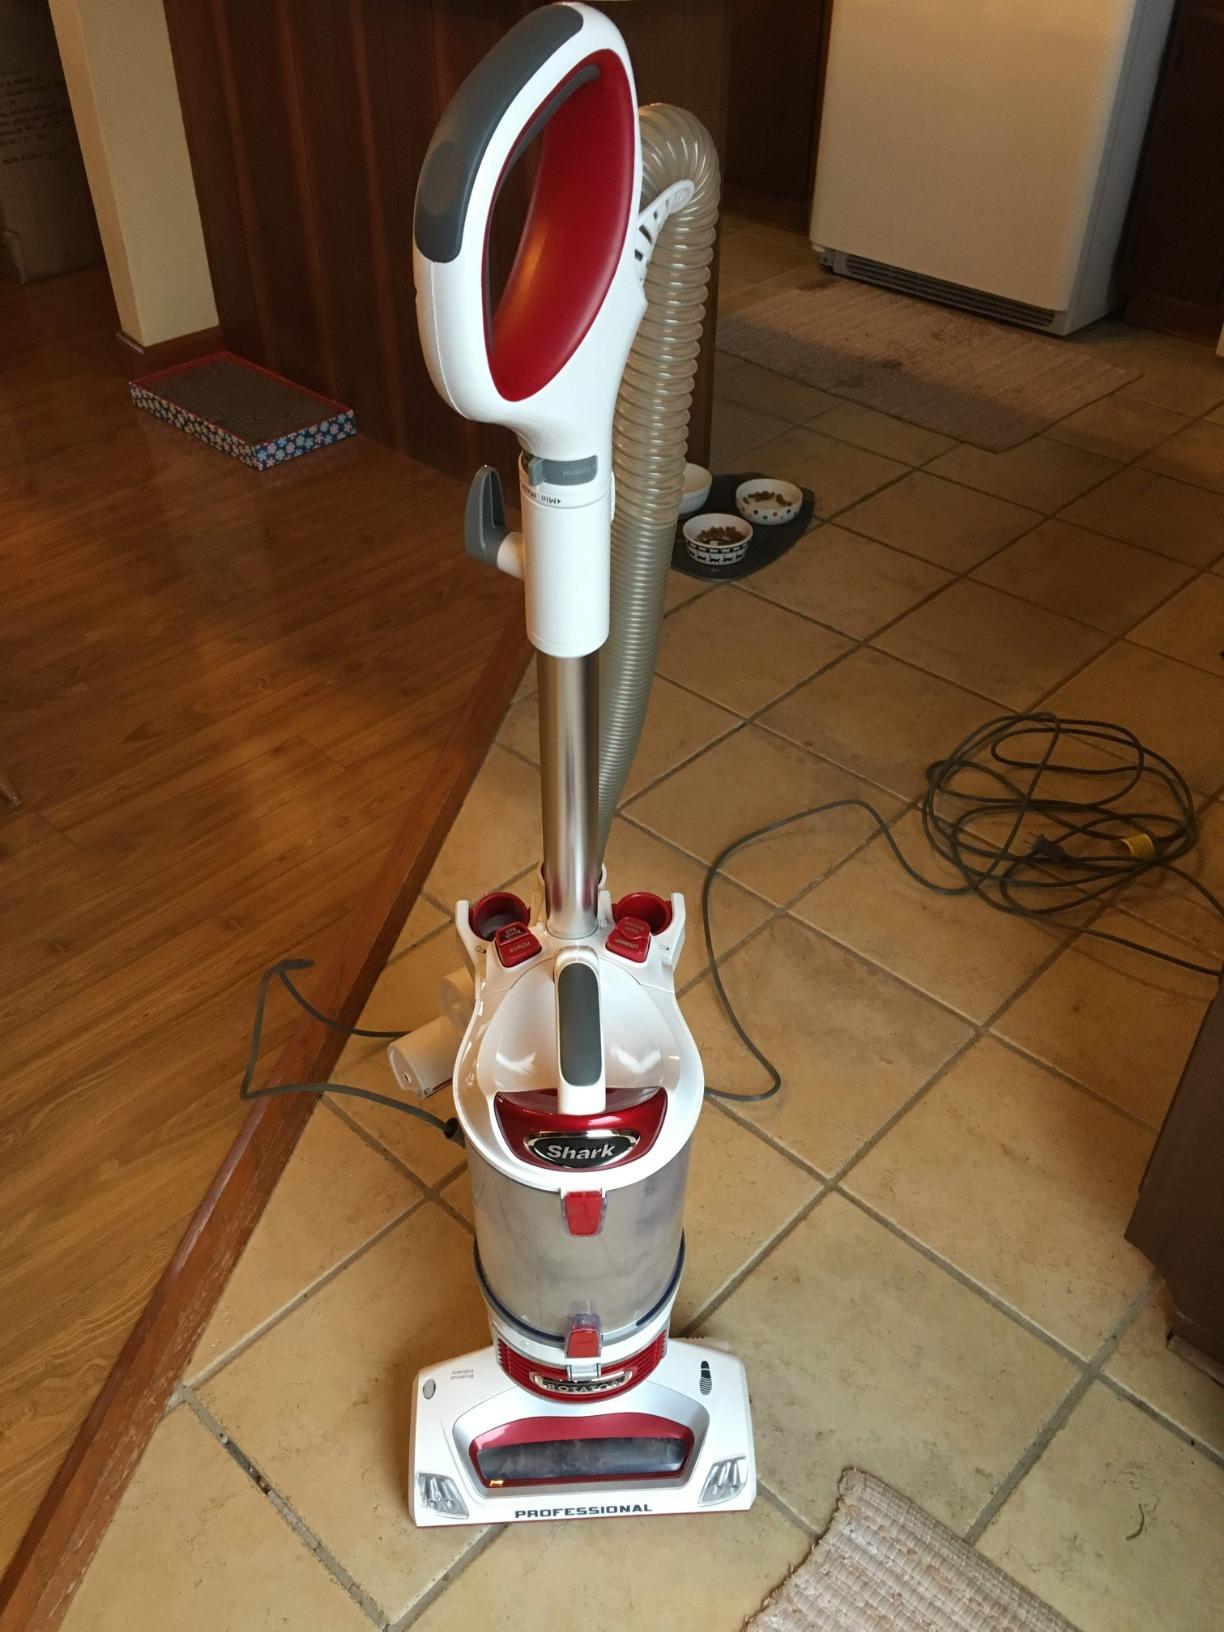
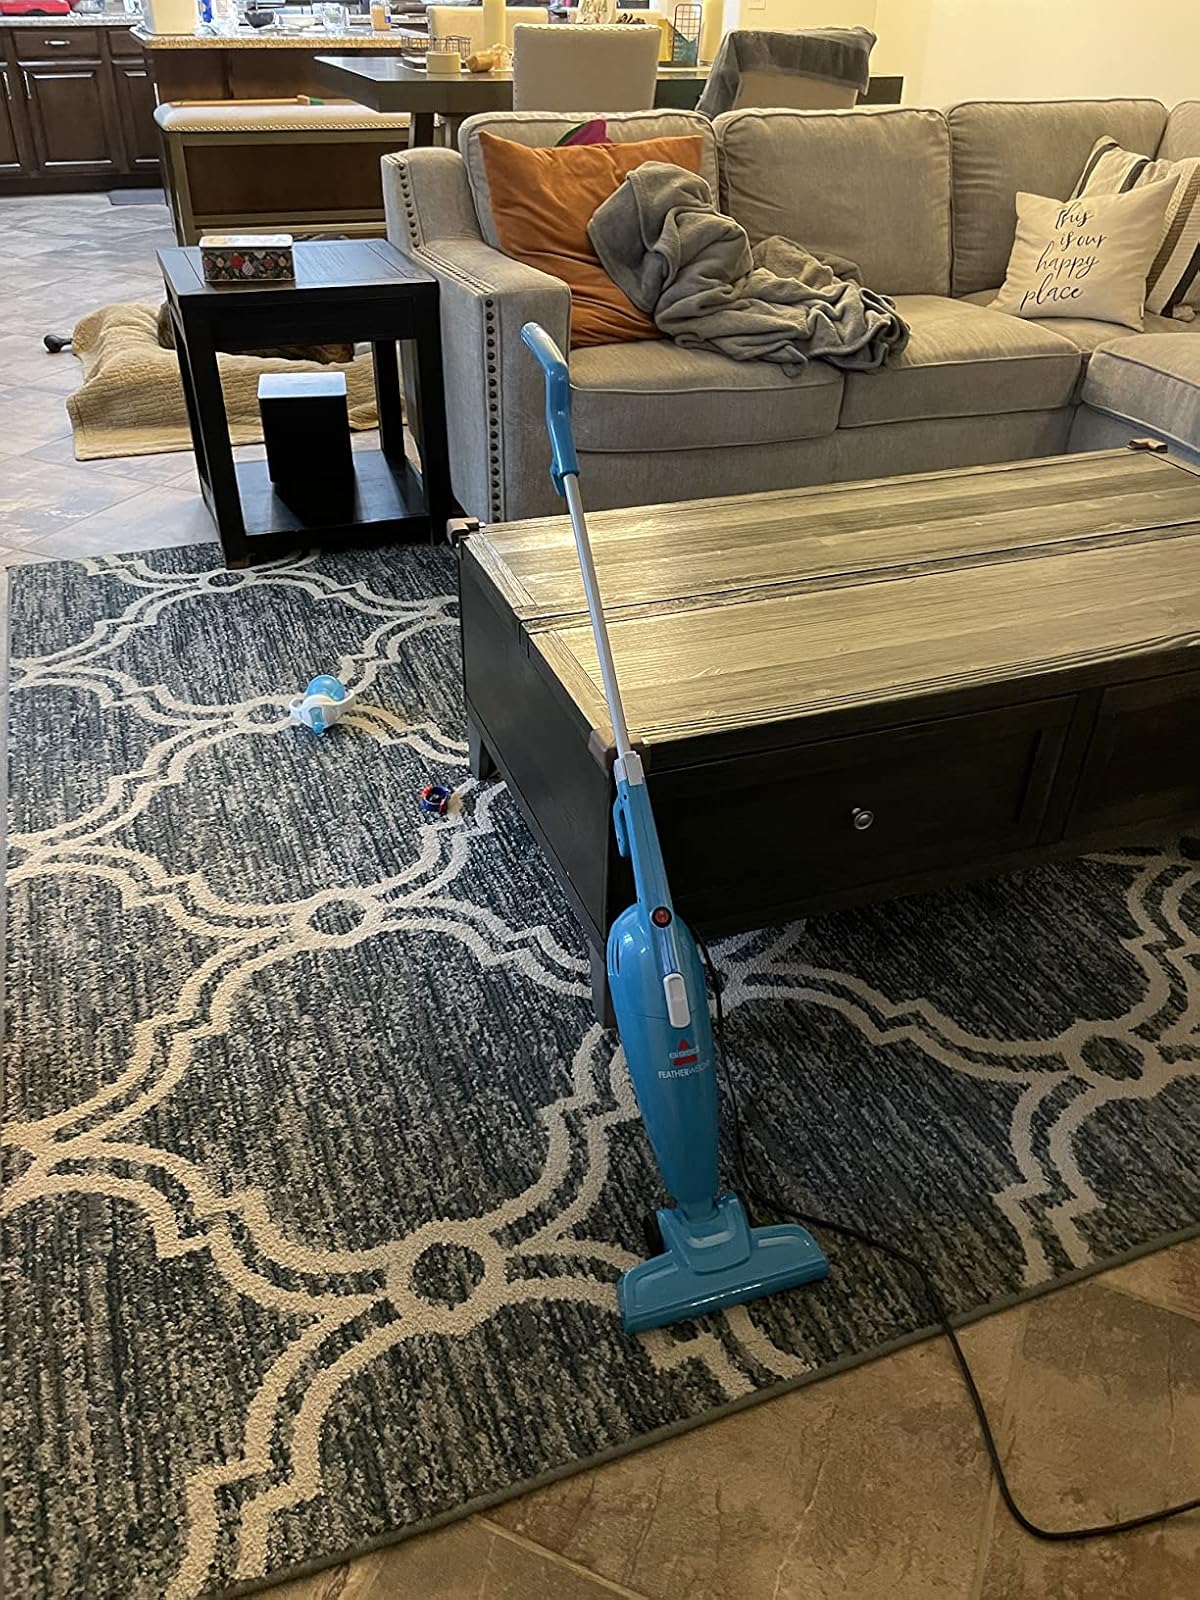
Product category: items_vacuum
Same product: no